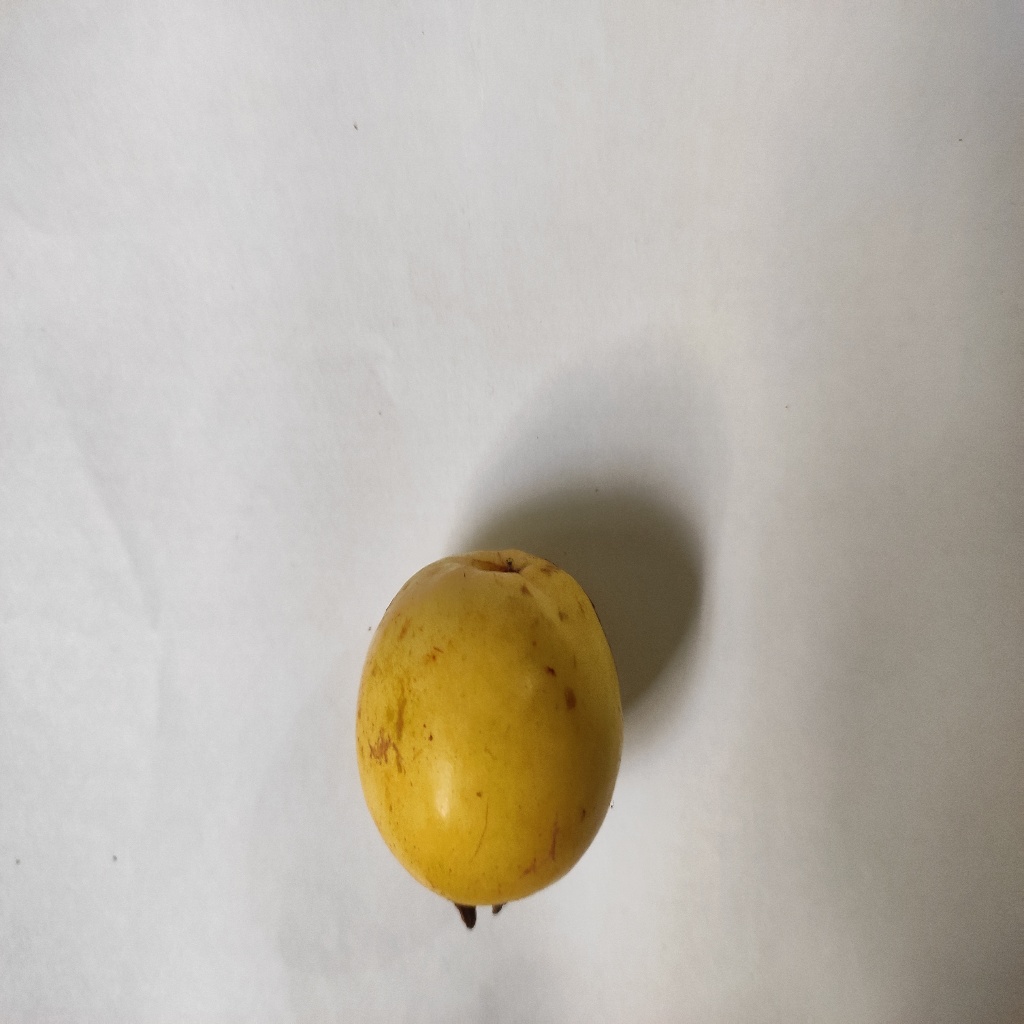
Crop: guava
Quality class: Class_A